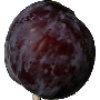
Label: Plum 1